1930 Grand Prix season

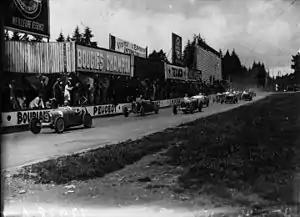
Chiron leading at the start of the Belgian GP

From the rolling start, Meyer took the lead, which he held for the first two laps until Arnold overtook him. Arnold went on to hold his lead for the rest of the race, setting a record for most laps lead, still held to this day. He was also the first driver to average over 100 mph without a relief driver. The race was marred by several major accidents. On lap 23, Fred Roberts (reliving Pete DePaolo) crashed in turn 3, collecting six other cars in the mayhem. Worse happened eight laps later, when Cy Marshall crashed his Duesenberg at the same corner. The car went up and over the wall, tumbling 25 feet down the other side. The driver, trapped underneath the wreck, was seriously injured, however his brother Paul running as his riding mechanic was thrown out and killed. Arnold dominated more than in any previous edition of the race – from pole position, leading all but two laps to win by over 7 minutes, and four laps, ahead of Shorty Canlon. Despite the new formula, reworked Millers still took the top four places. Billy Arnold won two more of the eight races to win the AAA series.